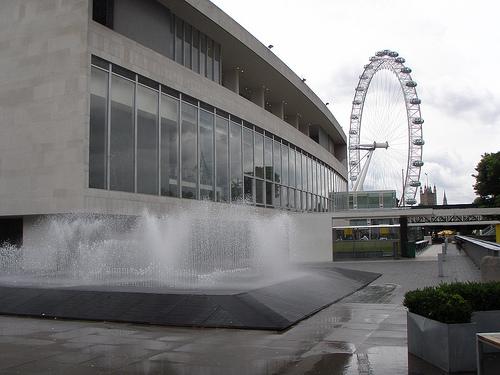
Weather: rain or strom